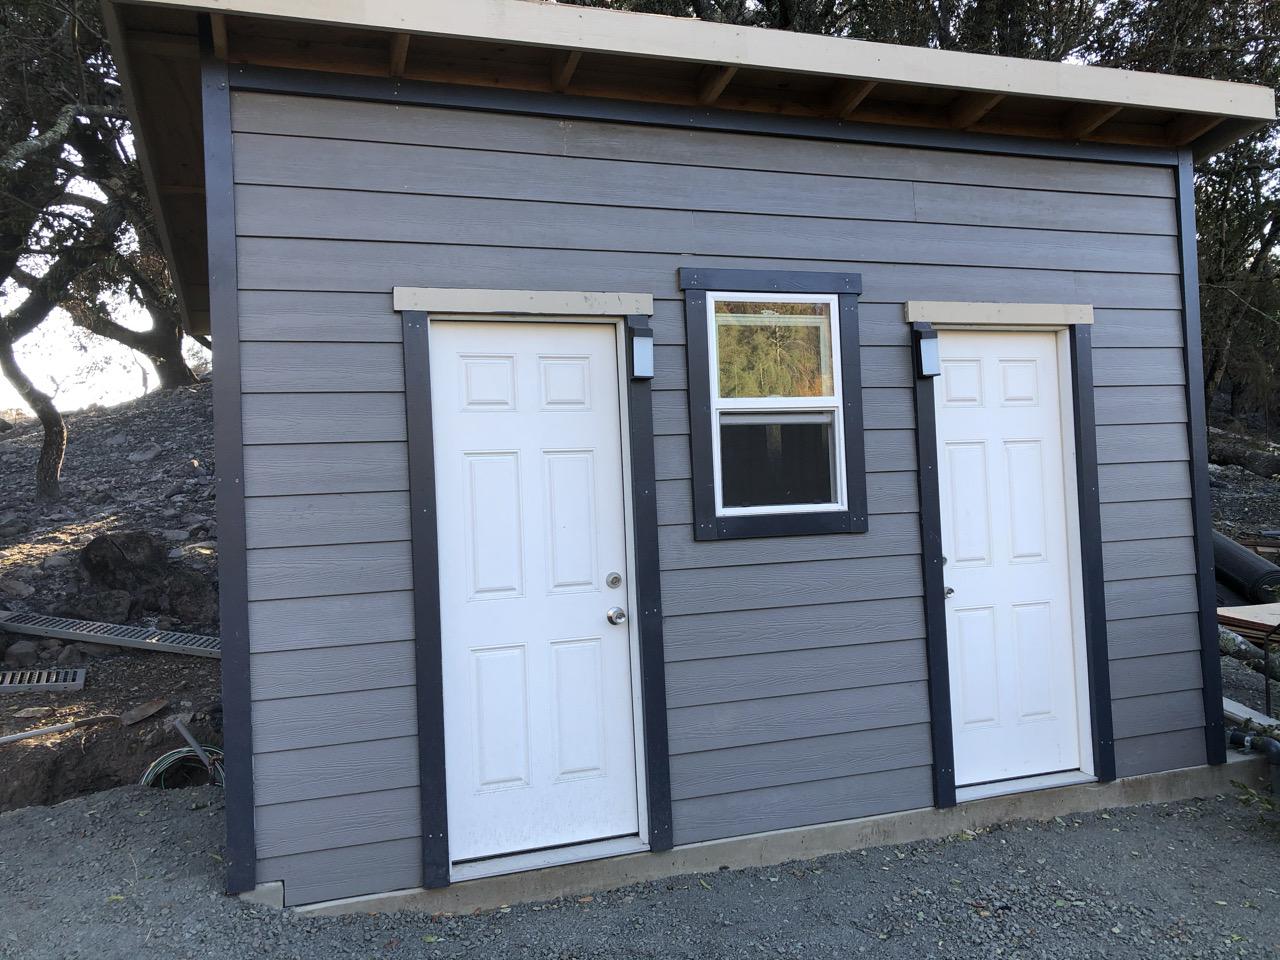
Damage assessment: affected